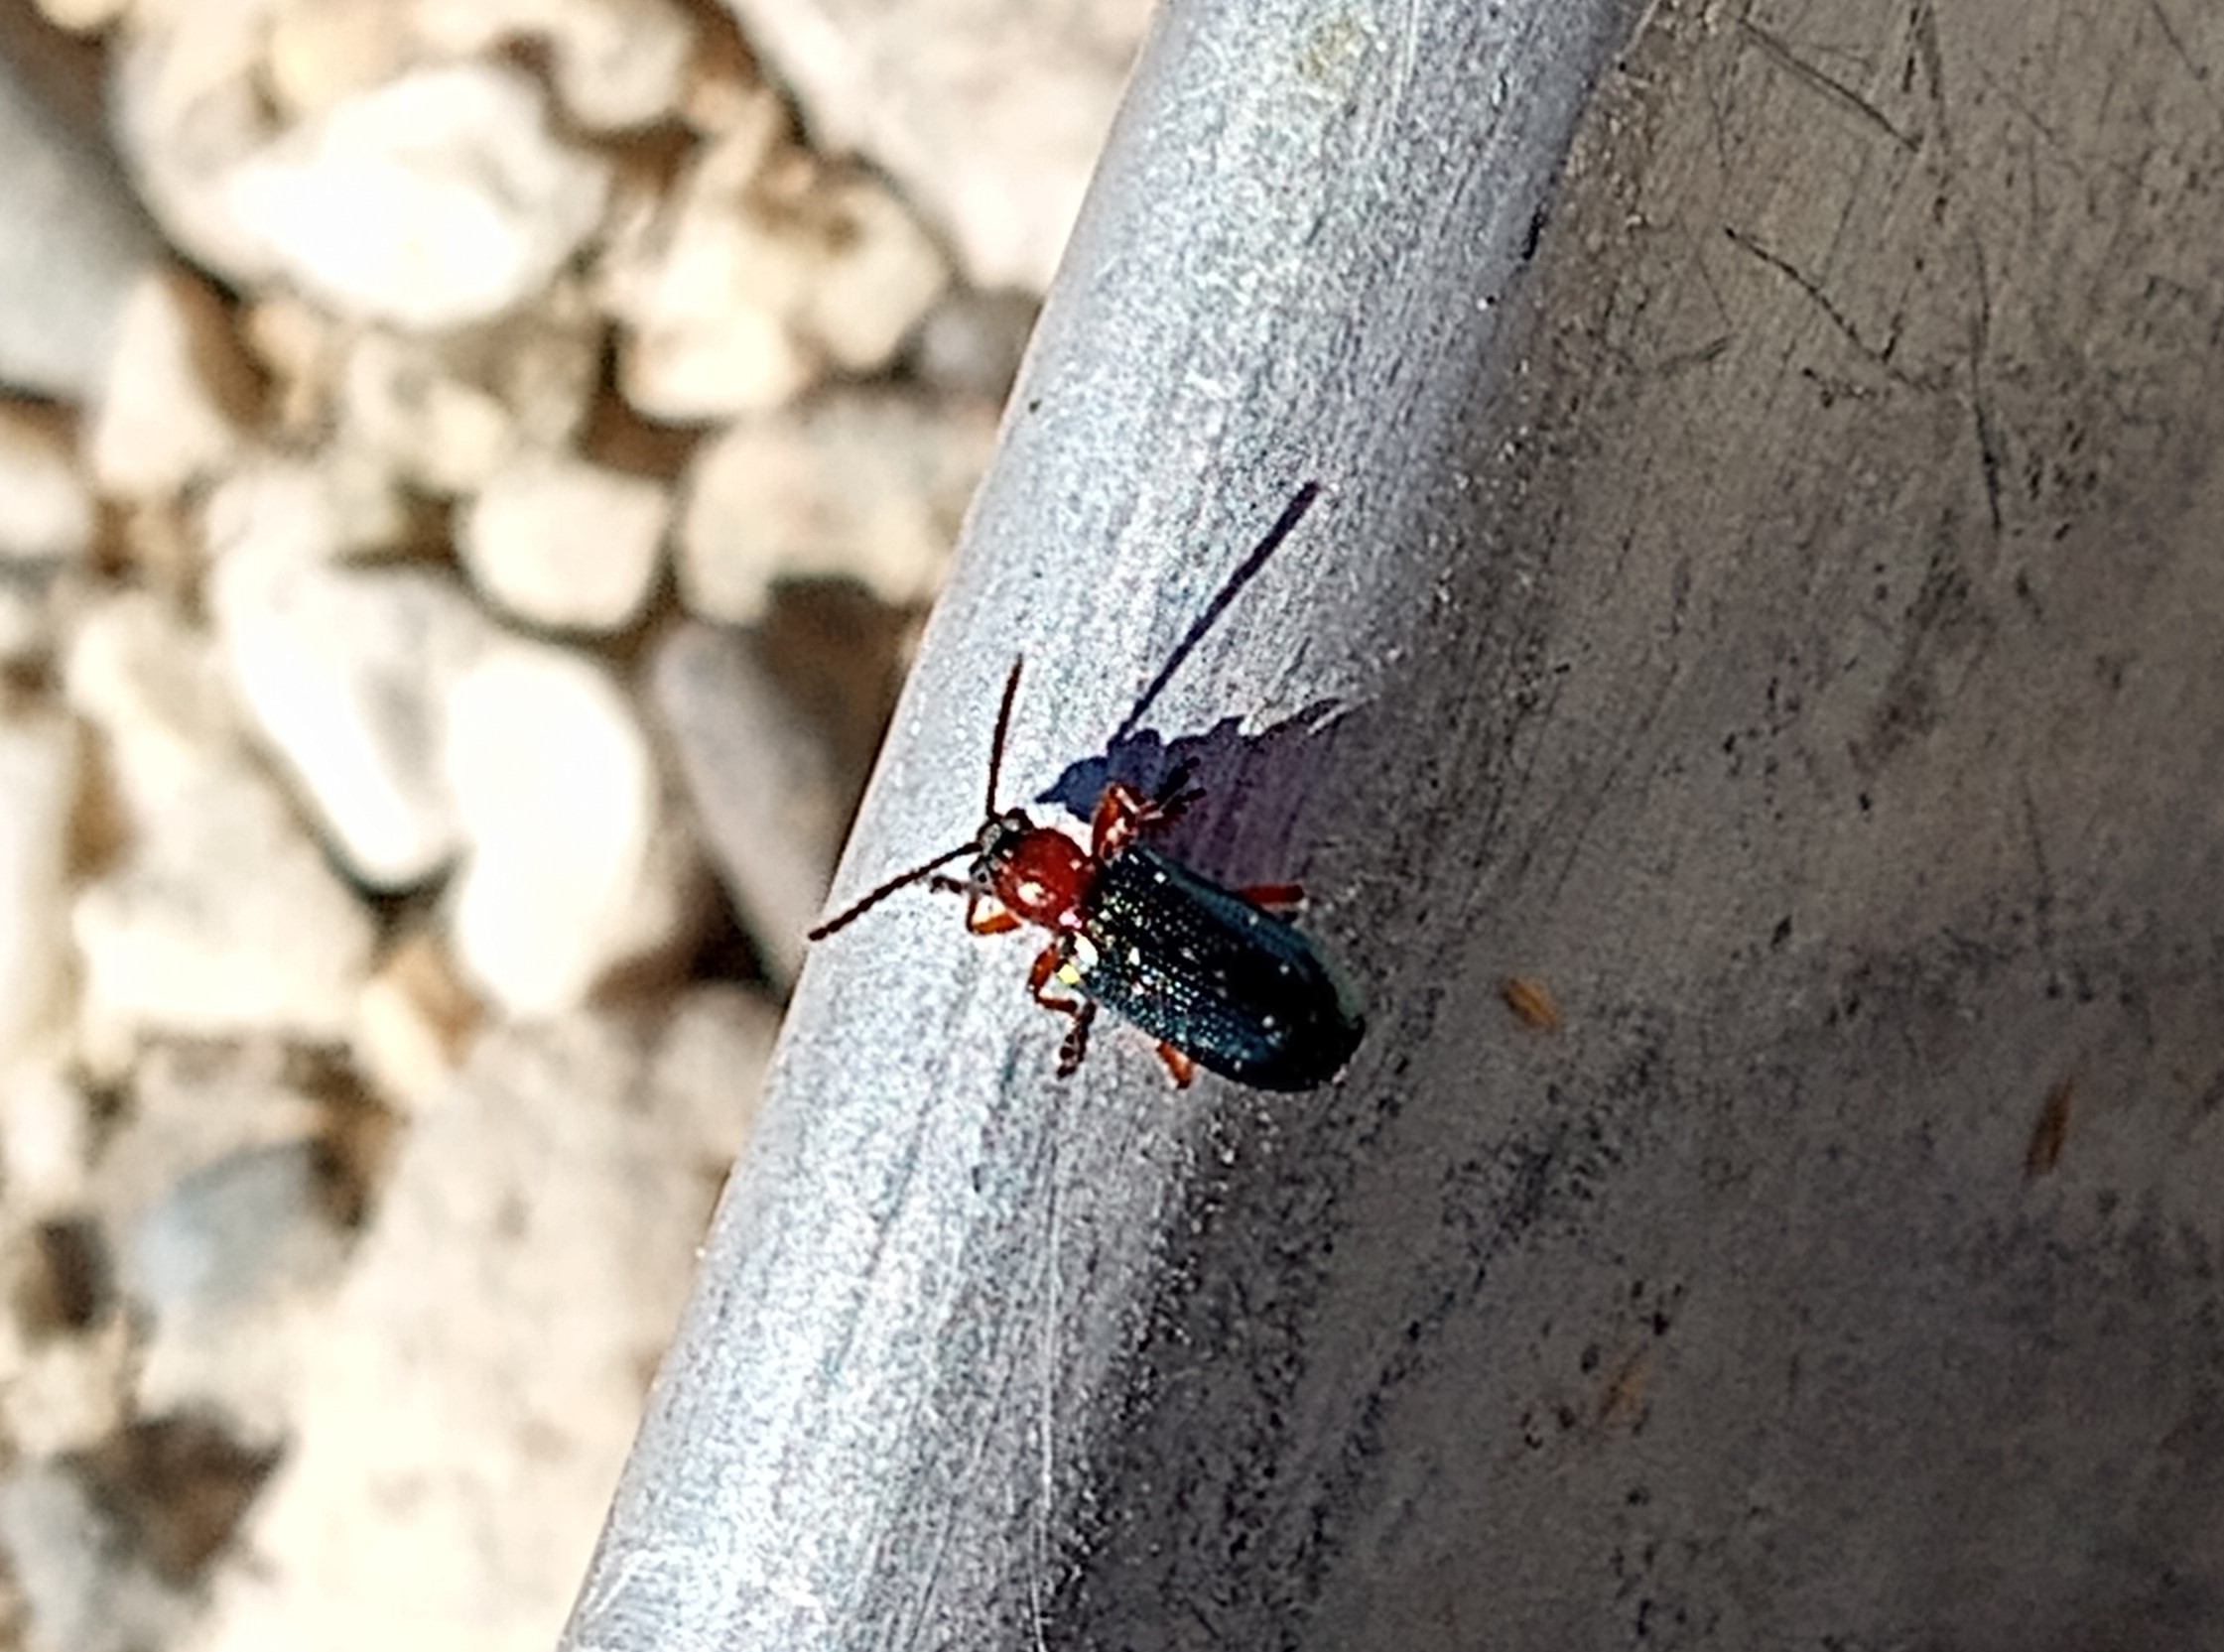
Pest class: cereal_leaf_beetle